Mägdesprung

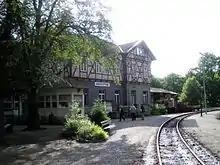
Mägdesprung station on the Selke Valley Railway

Mägdesprung is a village in the municipality of Harzgerode in the district of Harz. It nestles in the Harz Mountains at a height of 295 m.